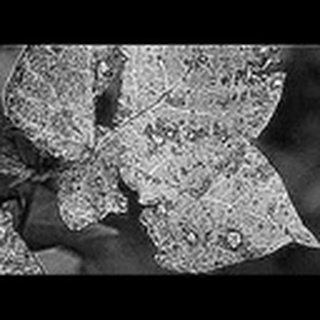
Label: cotton_bacterial_blight